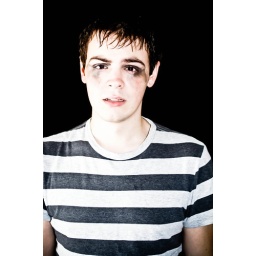
The boy in the striped shirt.